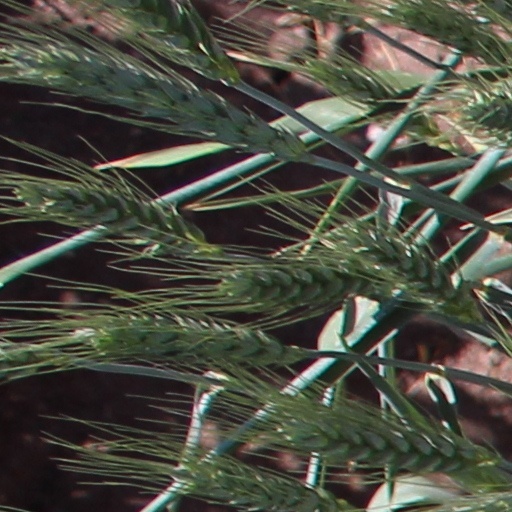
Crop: wheat